Saint-Germain de Charonne, Paris

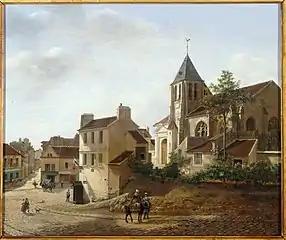
Painting of the church by Étienne Bouhot, circa 1860

The first church on the site, a modest edifice, can be dated to the 12th century. The church was rebuilt in the 13th century and then rebuilt again in the 15th century. It was dedicated in 1460 by Guillaume VI Chartier, bishop of Paris.